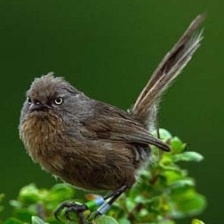
Species: WRENTIT
Scientific name: CHAMAEA FASCIATA